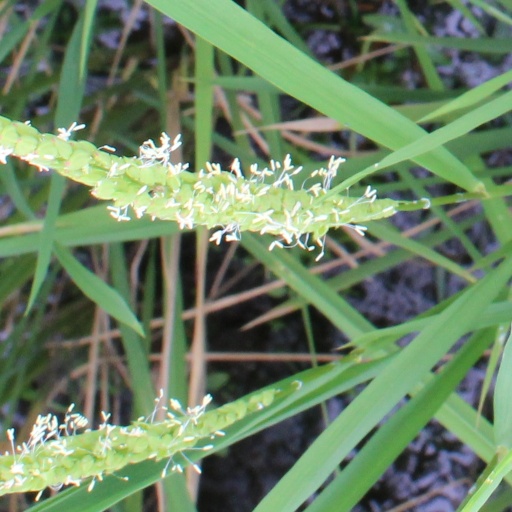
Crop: rice